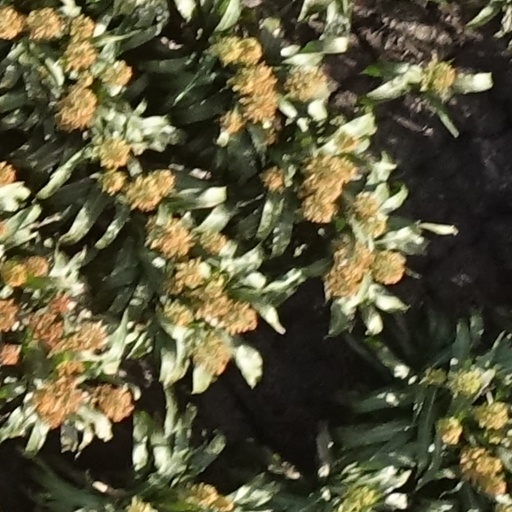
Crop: sorghum